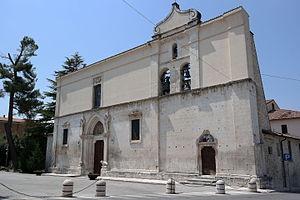
Cette liste recense les basiliques des Abruzzes, Italie.